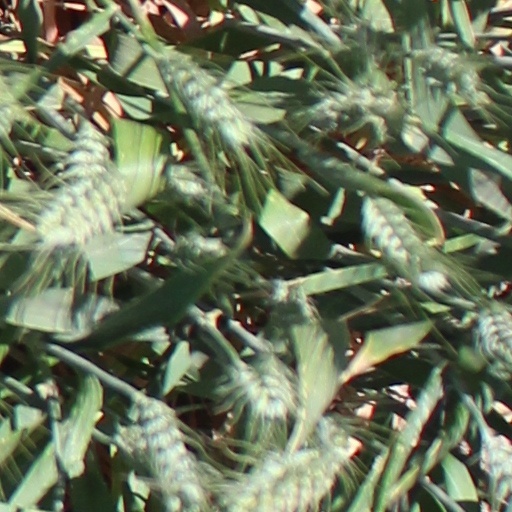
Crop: wheat